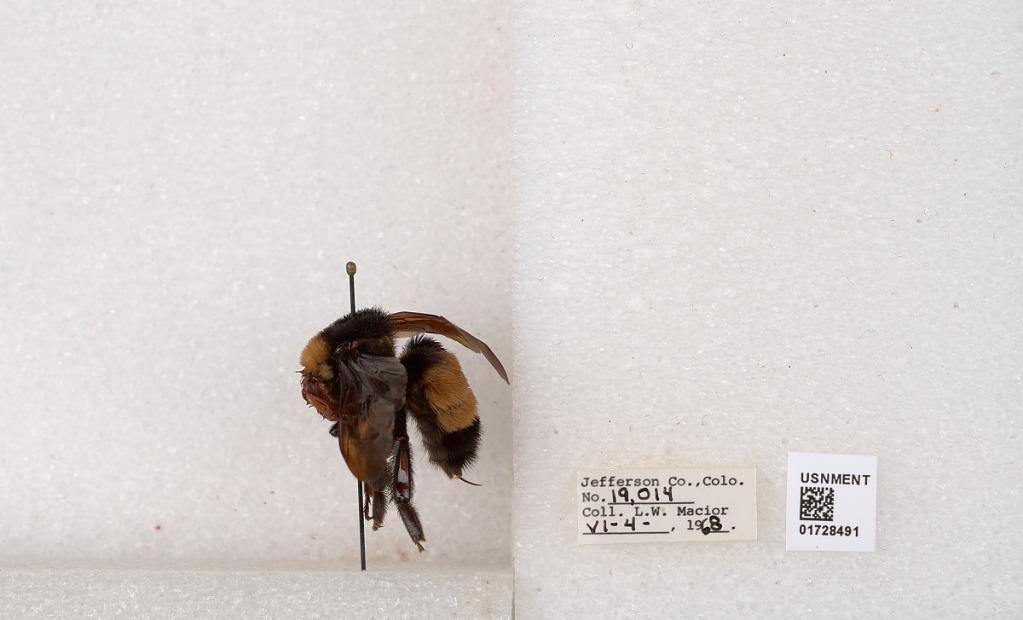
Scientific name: Bombus (Bombus) nevadensis auricormus
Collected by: L. Macior
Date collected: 1968-6-4
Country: United States
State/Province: Colorado
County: Jefferson
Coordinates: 39.5864, -105.25